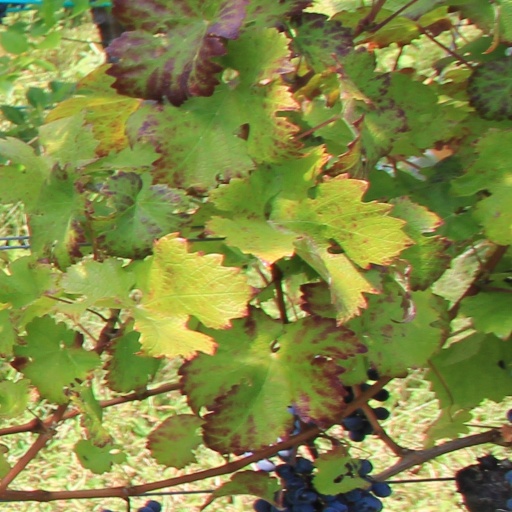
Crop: grape